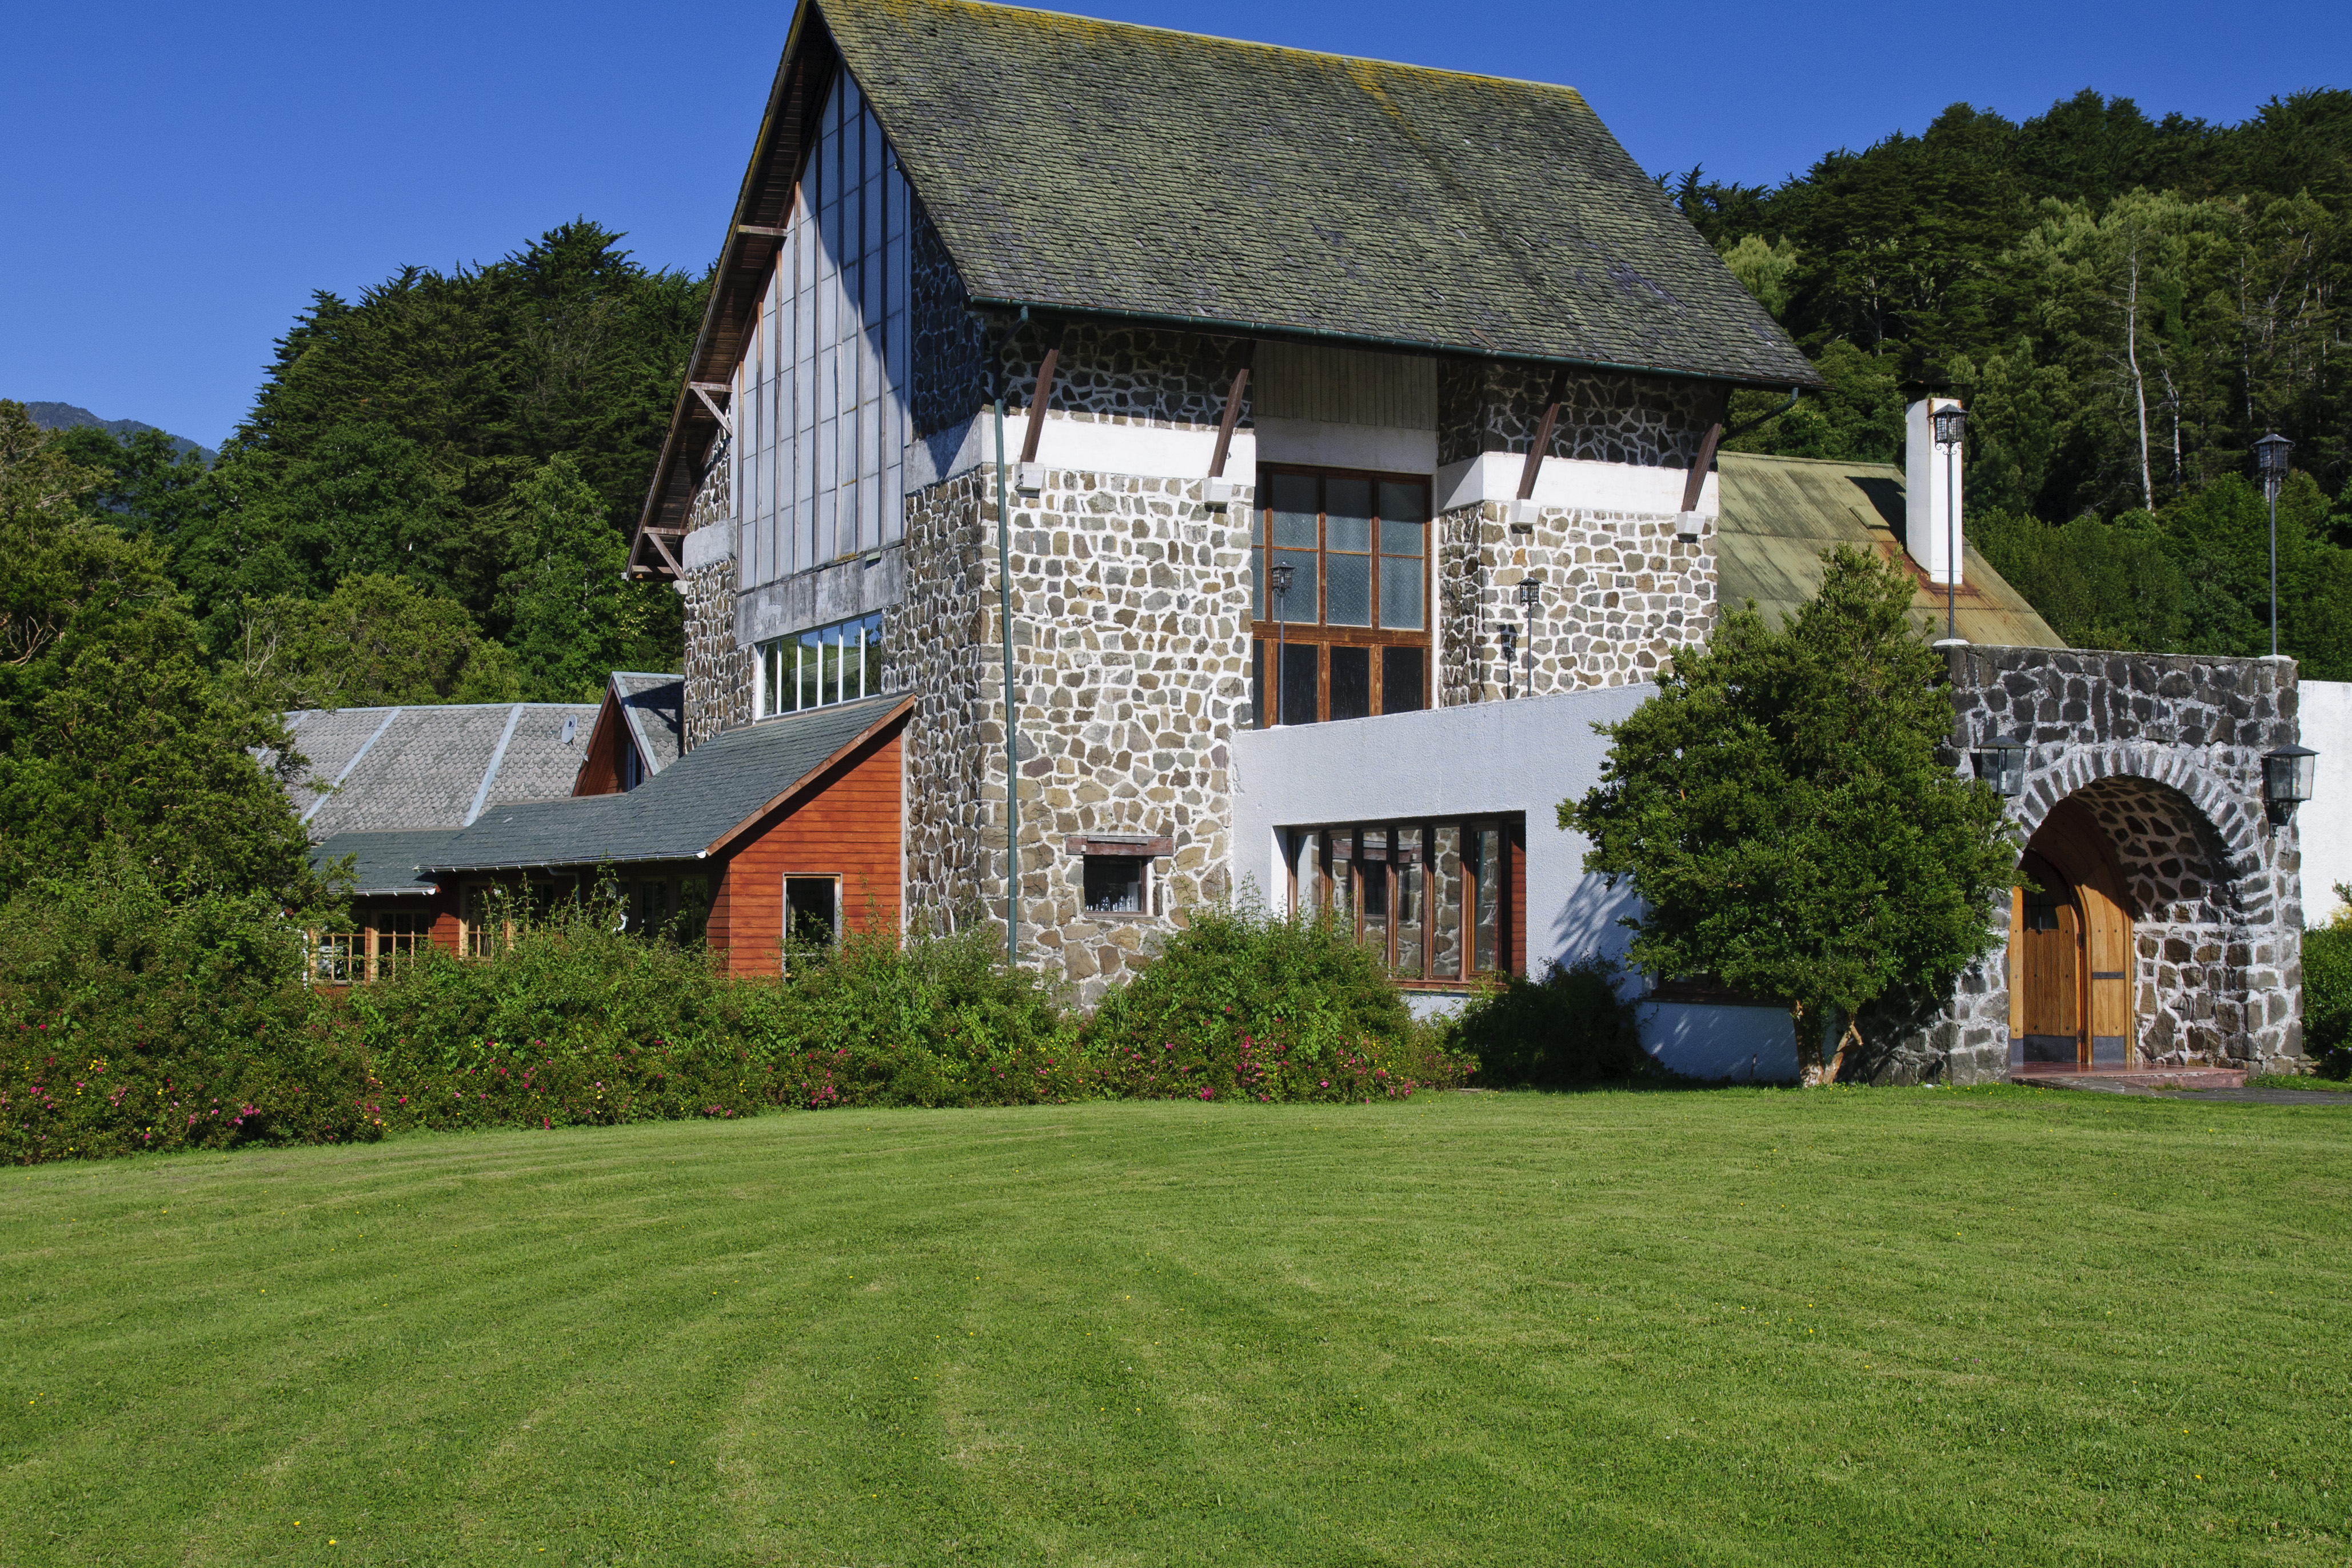
farm, lawn, mansion, house, building, home, village, cottage, property, nikon, chile, farmhouse, estate, d300, manor house, rural area, residential area